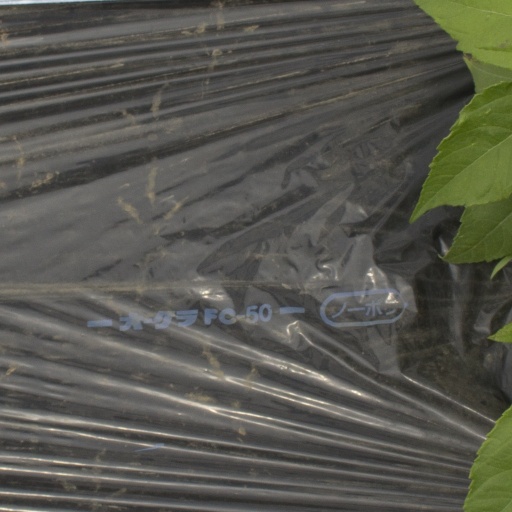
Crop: Jerusalem artichoke